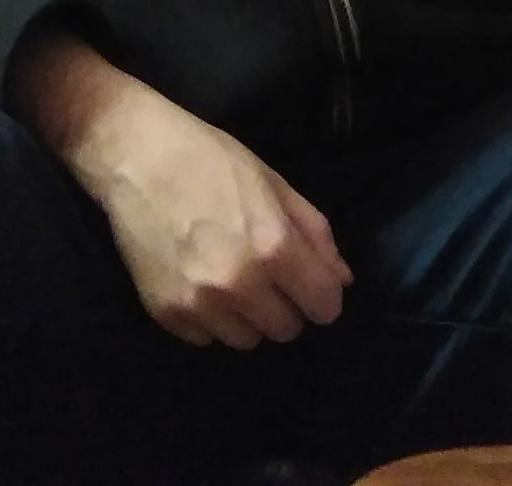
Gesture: no_gesture